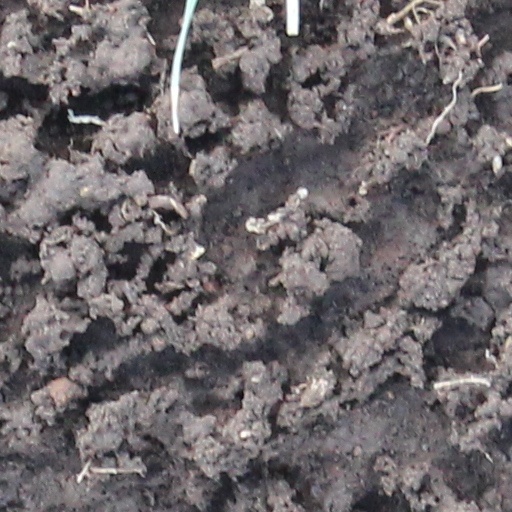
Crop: wheat